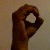
The image shows a hand gesture representing the letter 'O' in Indian Sign Language.